Symphony No. 4 (Mahler)

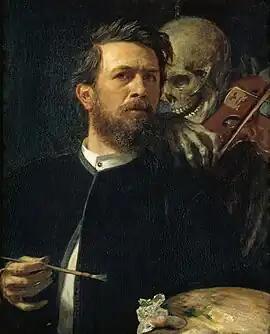
"Self-Portrait with Death Playing the Fiddle" by Arnold Böcklin, the inspiration for the scherzo

The second movement has a five-part structure, beginning with a scherzo part in C minor that alternates with a trio part in F major. The scherzo's prelude presents a horn call, followed by what Stefan terms a "ghostly theme" in a solo scordatura violin that begins the scherzo's first section in C minor.